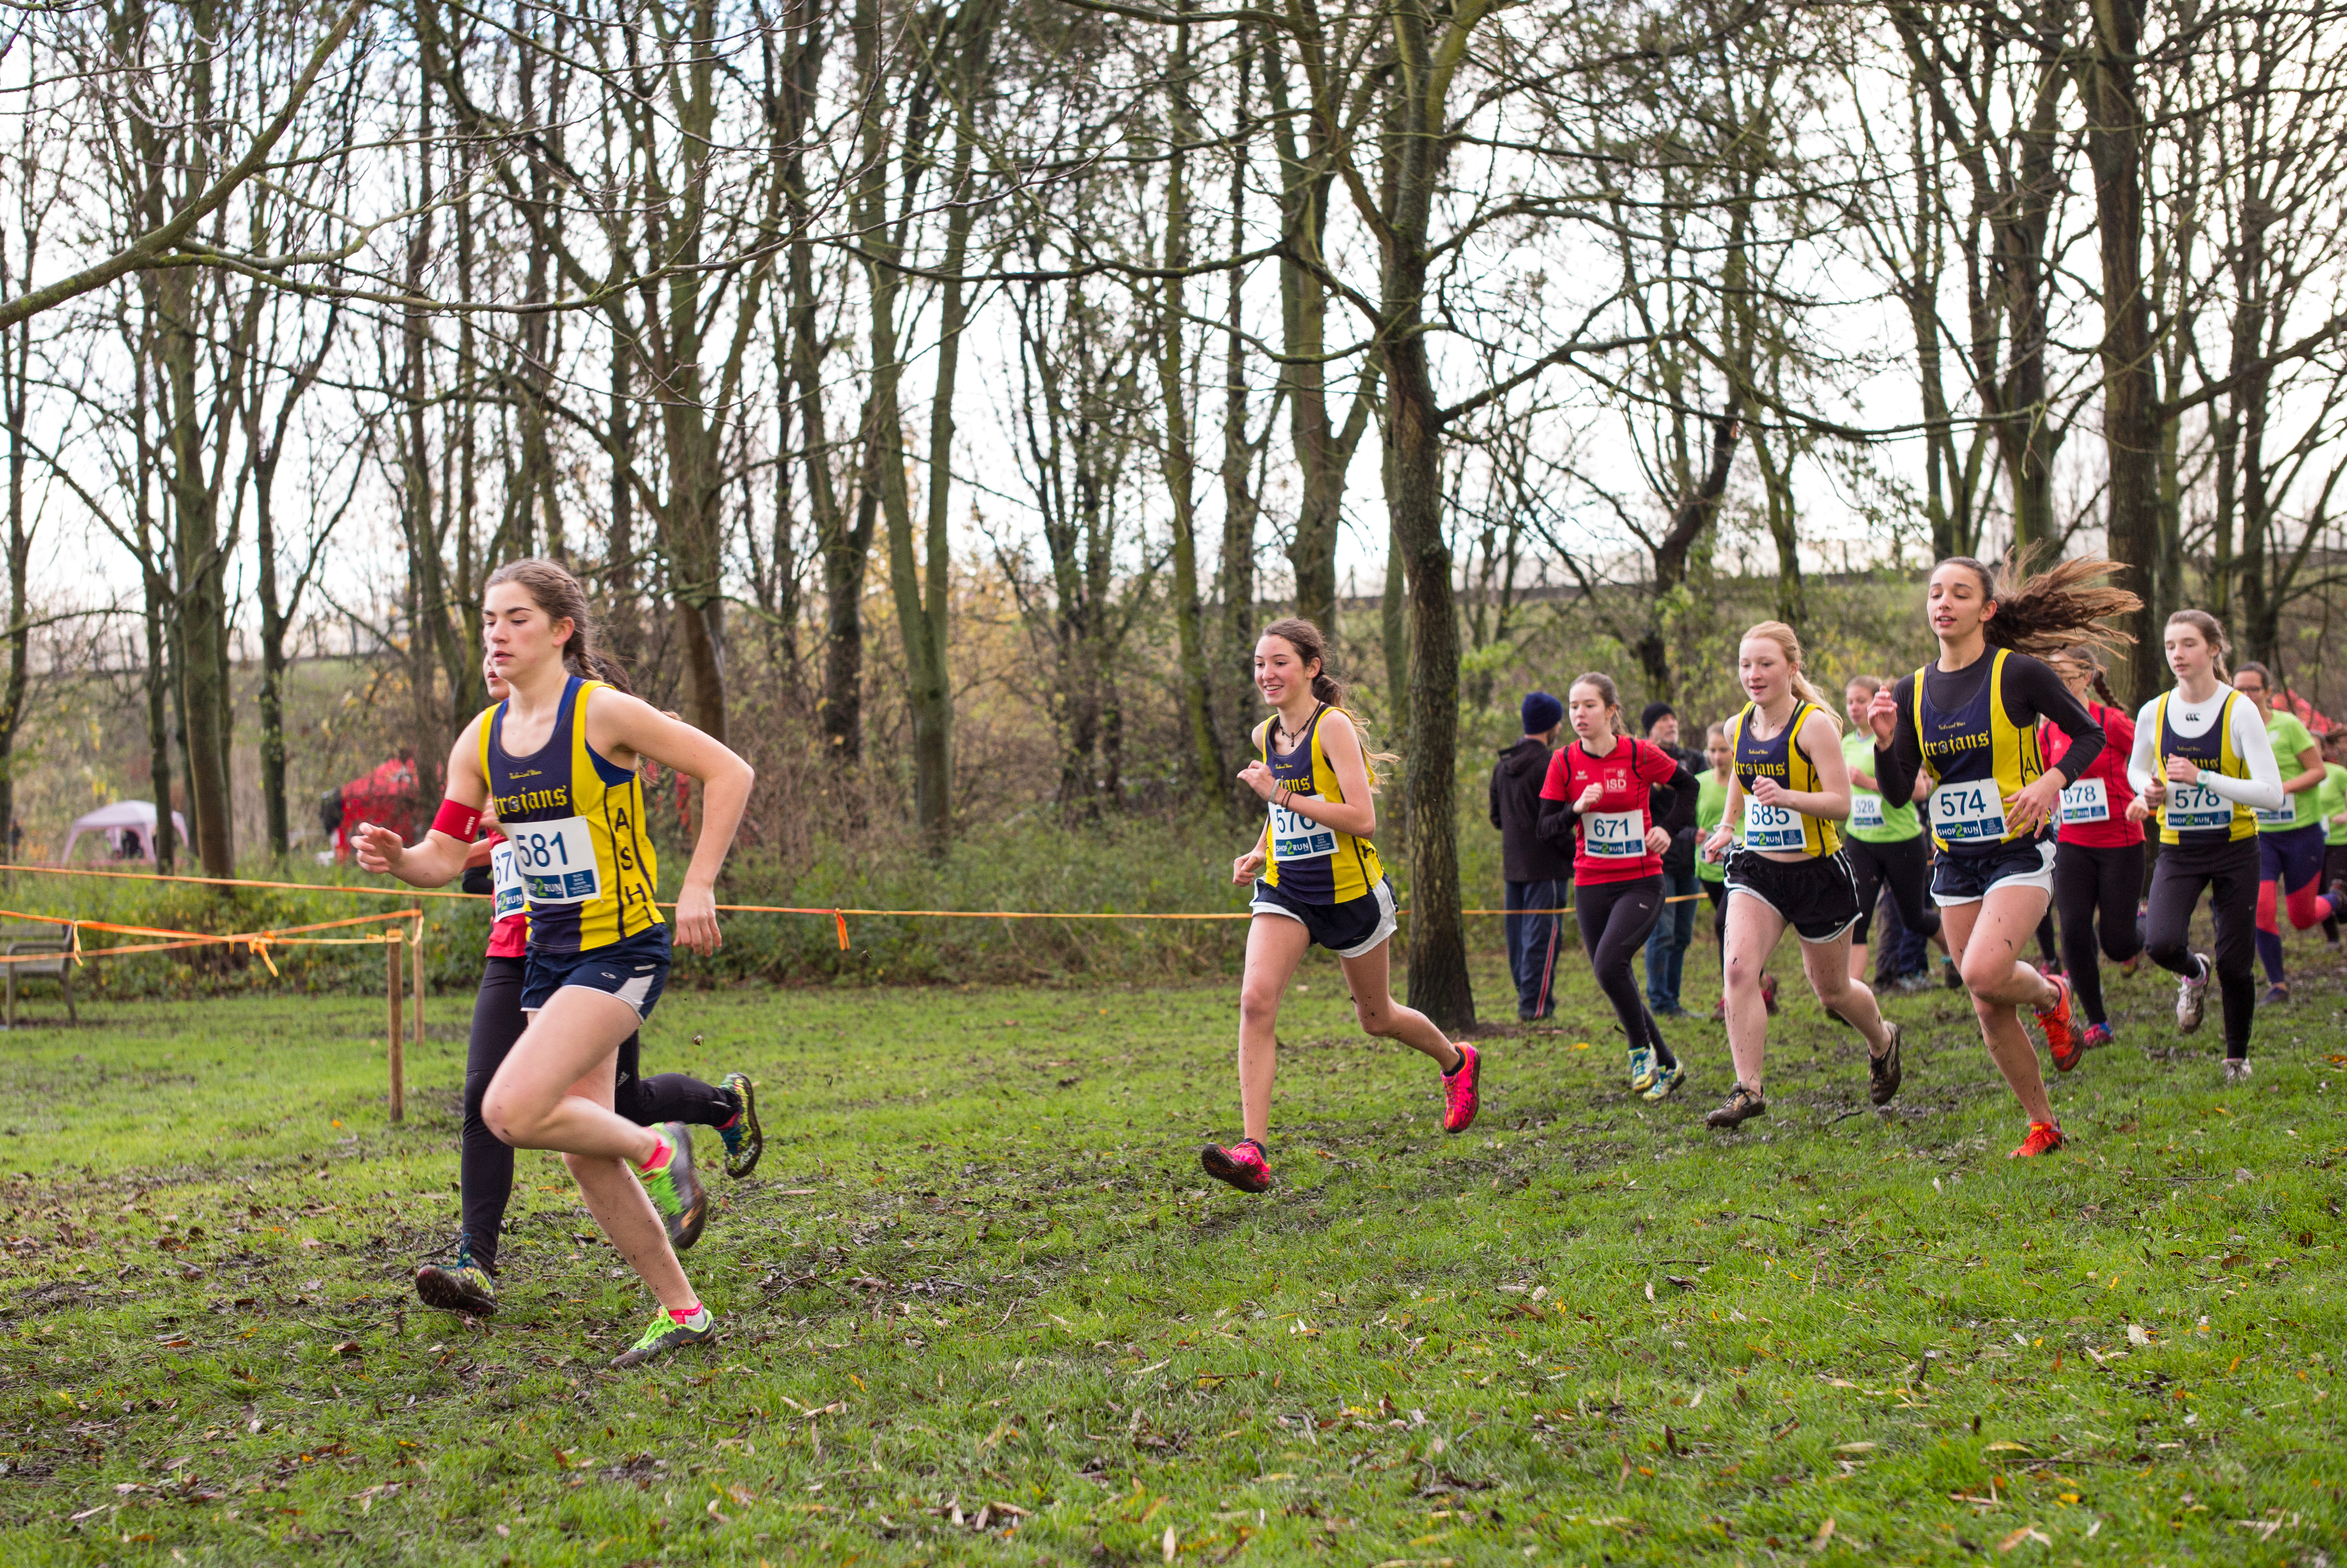
person, running, recreation, race, sports, endurance, athletics, physical exercise, outdoor recreation, human action, individual sports, endurance sports, ultramarathon, duathlon, long distance running, cross country running, cross country cycling, cross country equestrianism